Kanchipuram

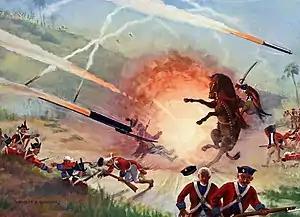
painting depicting attack by modern weapon resulting in army getting blasted

Kanchipuram was a battlefront for the British East India Company in the Carnatic Wars against the French East India Company and in the Anglo-Mysore Wars with the Sultanate of Mysore.The popular 1780 Battle of Pollilur of the Second Anglo-Mysore War, known for the use of rockets by Hyder Ali of Mysore, was fought in the village of Pullalur near Kanchipuram. In 1763, the British East India Company assumed indirect control from the Nawab of the Carnatic over the erstwhile Chingleput District, comprising the present-day Kanchipuram and Tiruvallur districts, in order to defray the expenses of the Carnatic wars. The Company brought the territory under their direct control during the Second Anglo-Mysore War, and the Collectorate of Chingleput was created in 1794. The district was split into two in 1997 and Kanchipuram made the capital of the newly created Kanchipuram district.